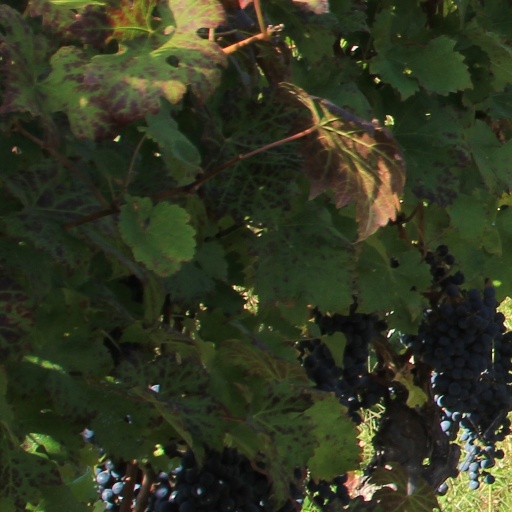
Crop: grape